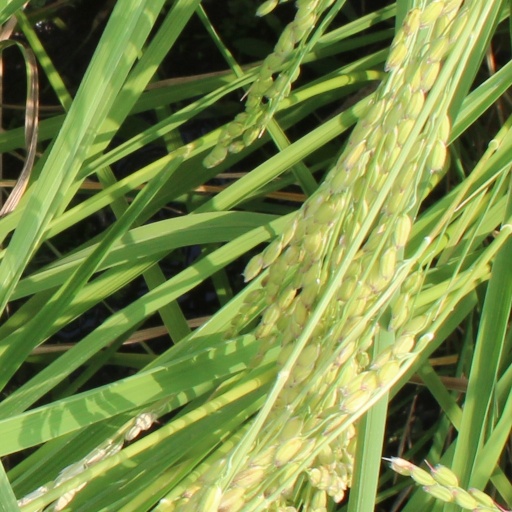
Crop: rice